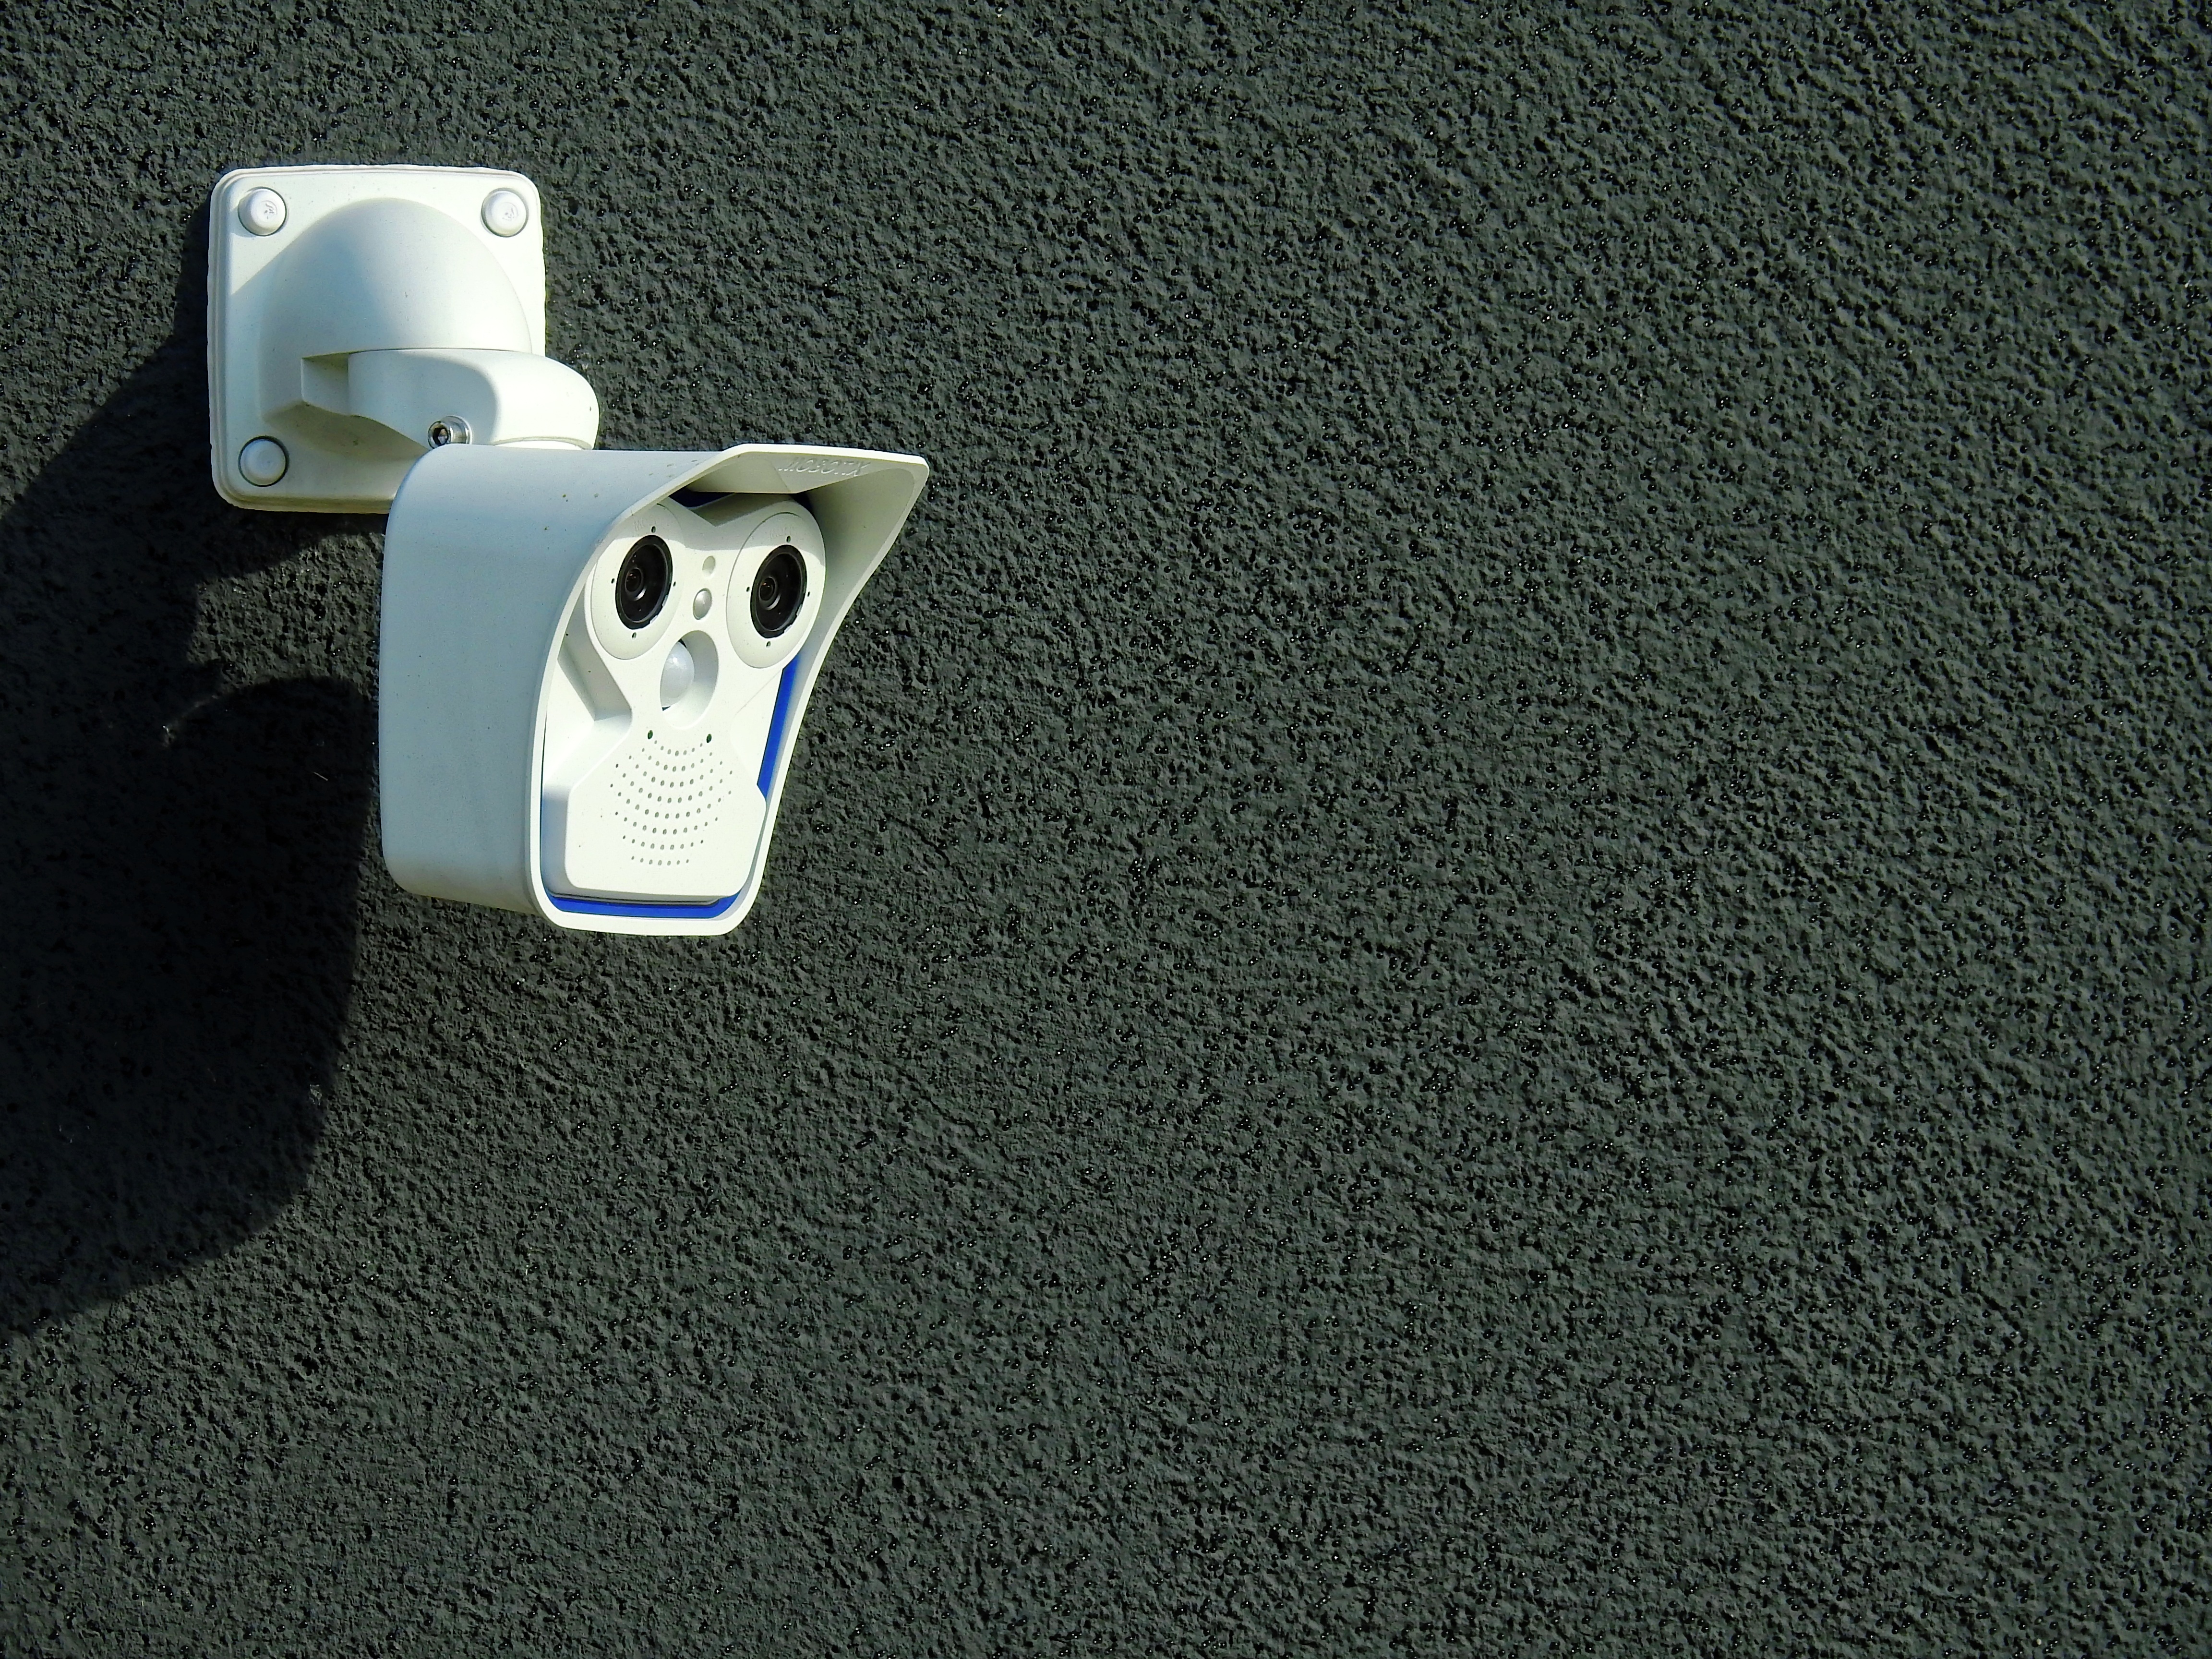
record, light, technology, white, camera, floor, film, asphalt, green, lens, blue, black, lighting, video camera, monitor, video, recording, digital, shape, monitoring, thief, burglary, flooring, mobotix